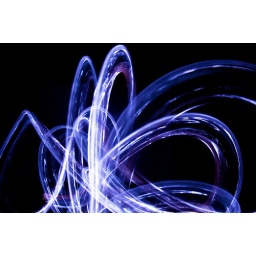
i would have like to have seen myself wave the water bottle around like a madman